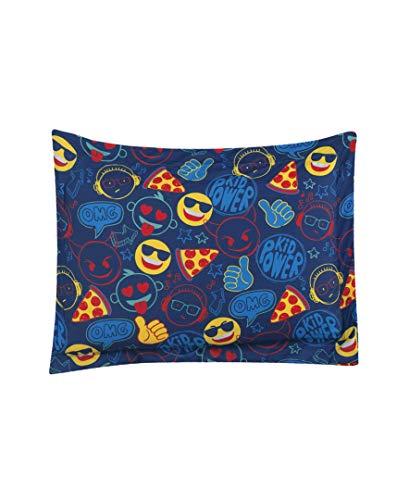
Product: Unbranded Emoji, Cool Dude, 3-Piece Comforter Set Twin, Featuring Soft Brushed Fabric for Added Softness, Novelty Pattern, All Season, Boys Beds, Navy
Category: Home & Kitchen | Bedding | Kids' Bedding | Comforters & Sets | Comforter Sets
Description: The Emoji , Cool Dude, 3-piece Comforter Set, features a very soft, round plush pillow of a cool dude with.
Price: $50.22
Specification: ProductDimensions:88x66x6inches|ItemWeight:3.85pounds|ShippingWeight:5.75pounds(Viewshippingratesandpolicies)|Manufacturer:MytexLLX|ASIN:B07QZFQKMK|Itemmodelnumber:MINICOOLDUDE-TW